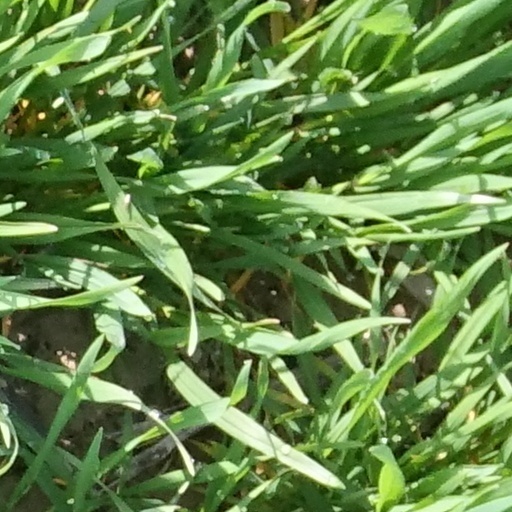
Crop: wheat